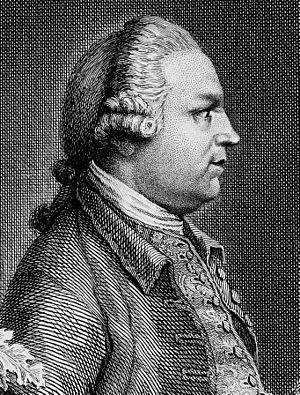
John Miller ou Johann Sebastian Mueller est un illustrateur et un naturaliste anglais d'origine allemande, né vers 1715 à Nuremberg et mort vers 1790.